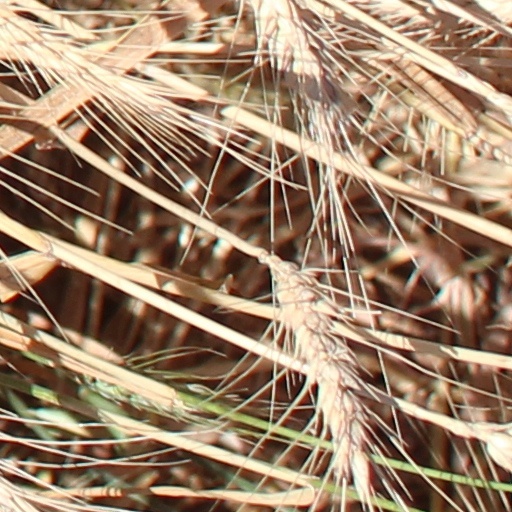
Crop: wheat